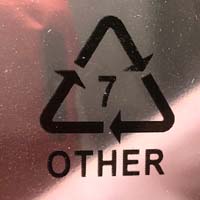
Plastic recycling code class: 7_other_resins